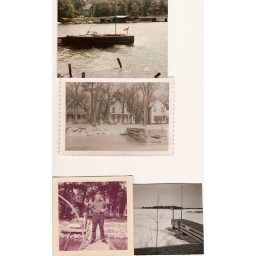
the linda vuethe house in the 60'sa catch of the day!winter on the river